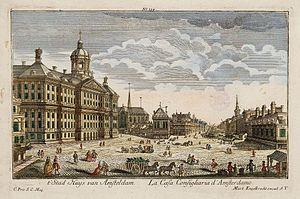
La place du Dam, en abrégé le Dam, est la principale place de la capitale néerlandaise Amsterdam. Ses remarquables bâtiments en font l'un des endroits les plus connus et importants de la ville. Elle est située en son centre historique, dans l'arrondissement du Centrum, à environ 750 mètres au sud de la place de la Gare. Les deux places sont jointes par le Damrak et l'axe continue vers la place de la Monnaie par le Rokin.